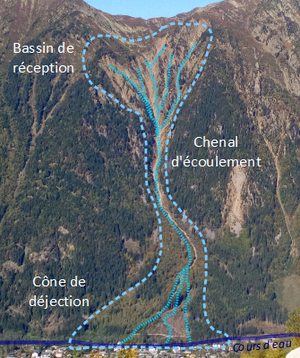
Schéma d'un torrent, triptyque torrentiel. En fond, le versant sud-est des Aiguilles Rouges.
Un torrent est un cours d'eau élémentaire de montagne au débit irrégulier. Il peut être de taille très variable.